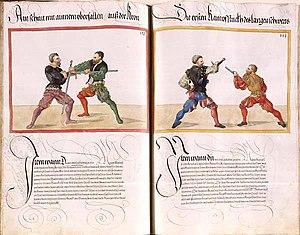
Un maître d'armes est une personne qui enseigne l'escrime, ou par extension les arts martiaux en Europe. Dès l'apparition de cette fonction, les seigneurs ont souvent eu à leur service un maître d'armes les préparant au duel à l'épée et aux autres armes blanches. Cet enseignement a longtemps été réservé aux nobles, puis aux militaires. Aujourd'hui le terme désigne plutôt un éducateur sportif diplômé, enseignant l'escrime sportive ou l'escrime artistique.